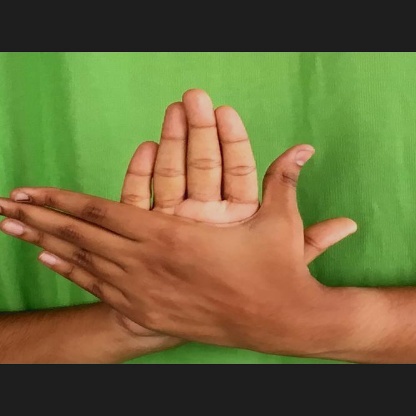
Mudra: Chakra